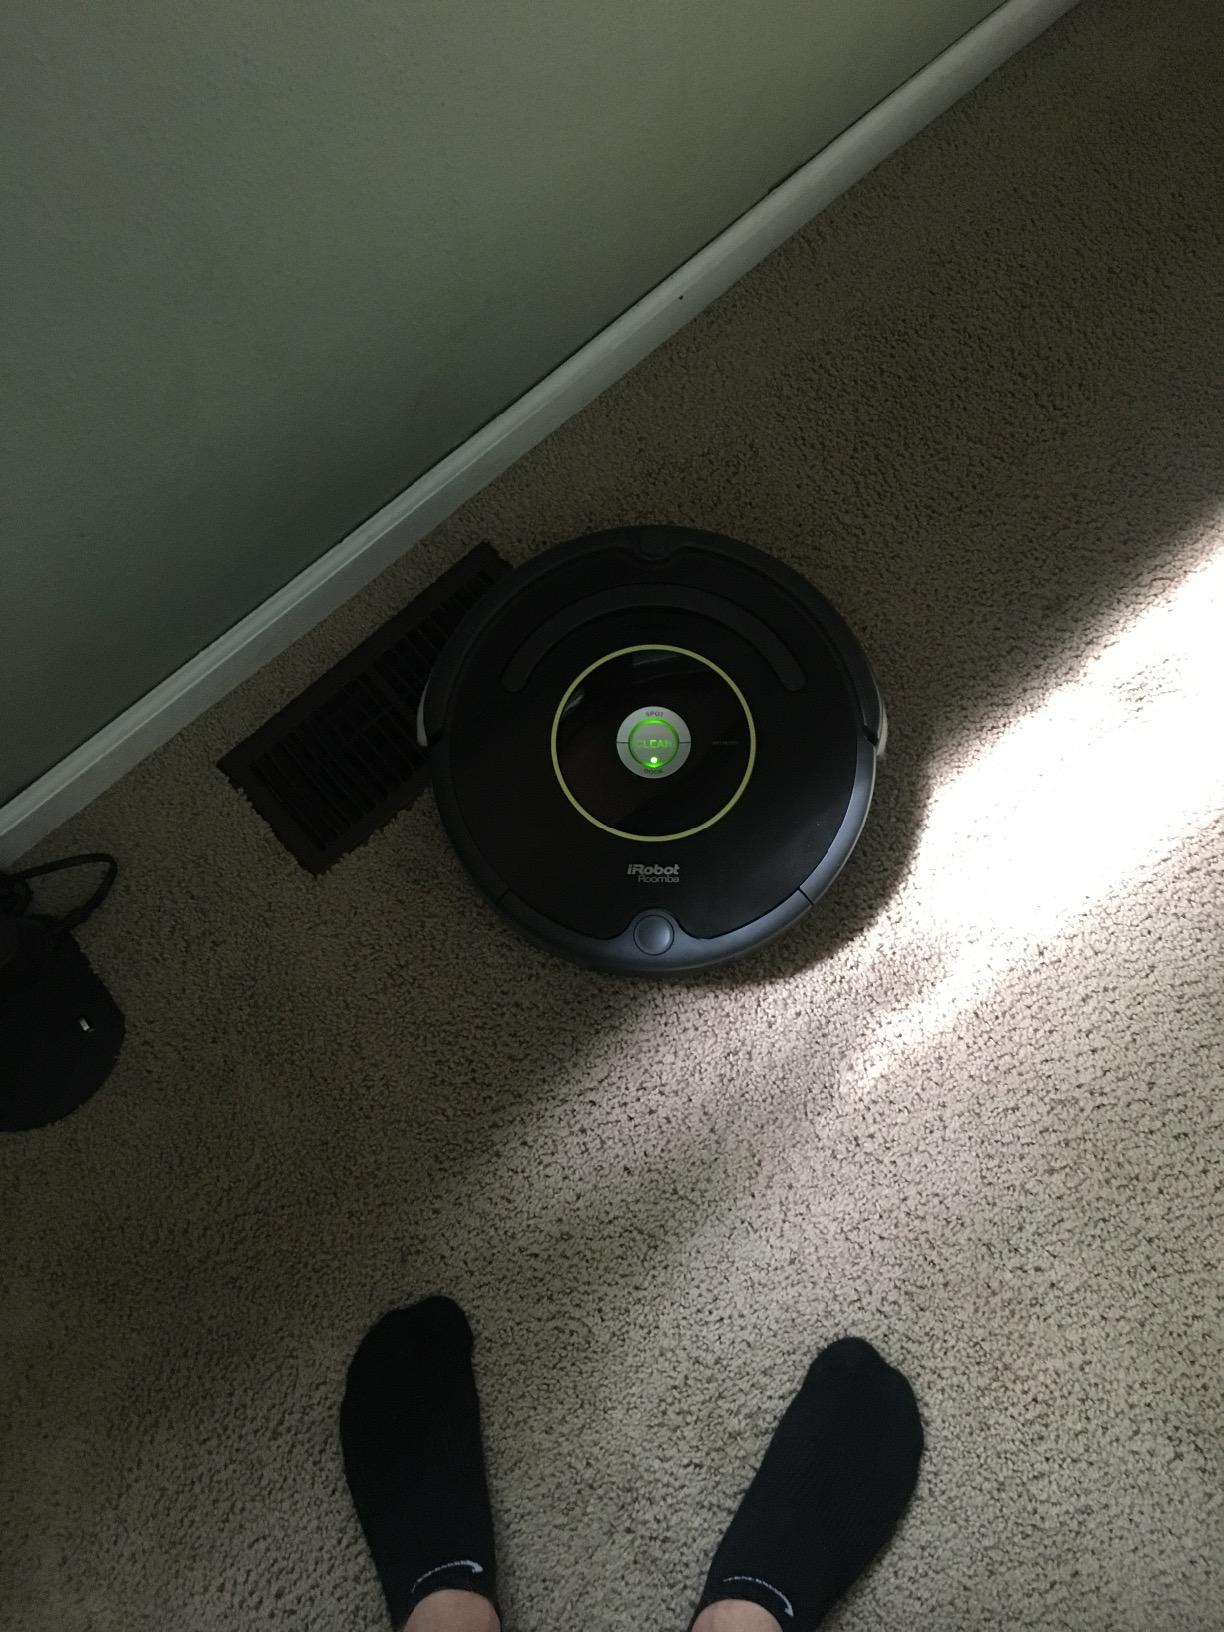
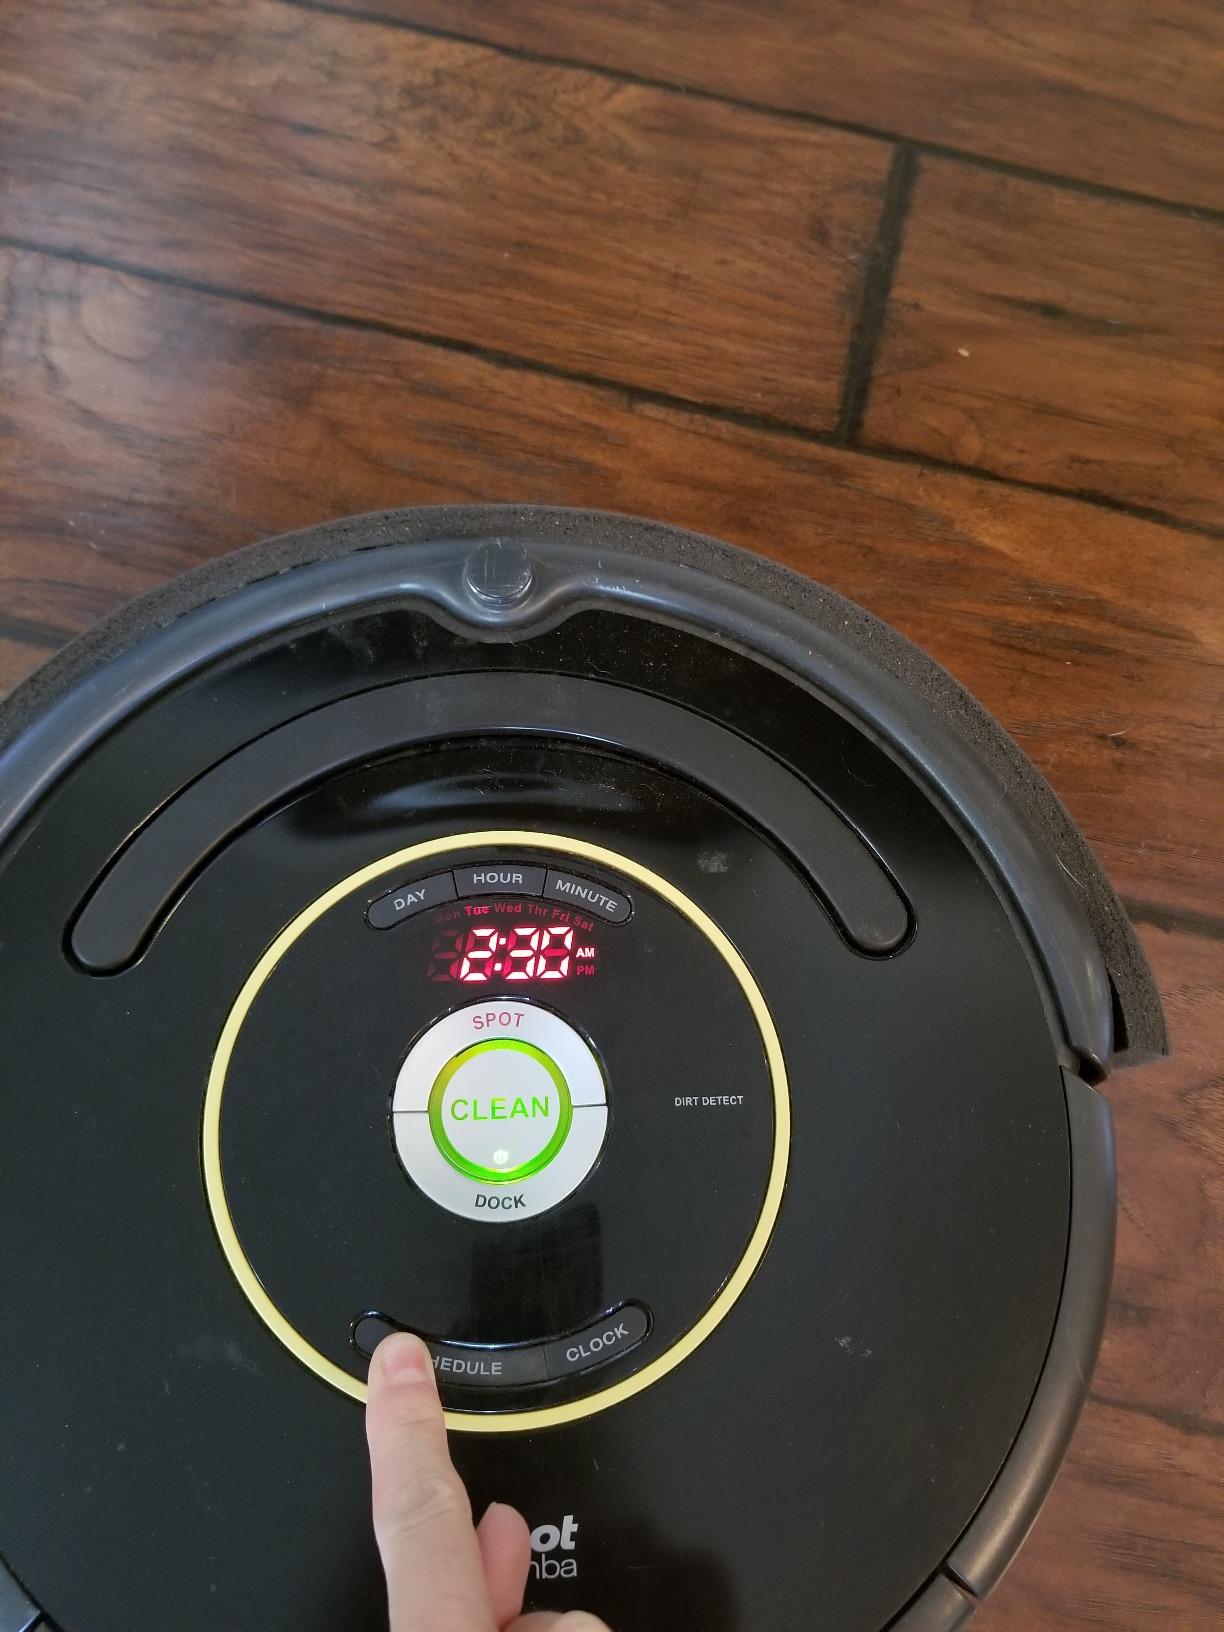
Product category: items_vacuum
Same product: yes